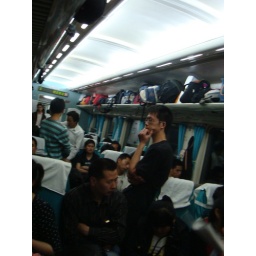
the people in the aisle are the ones who bought standing tickets on a 12 hr train